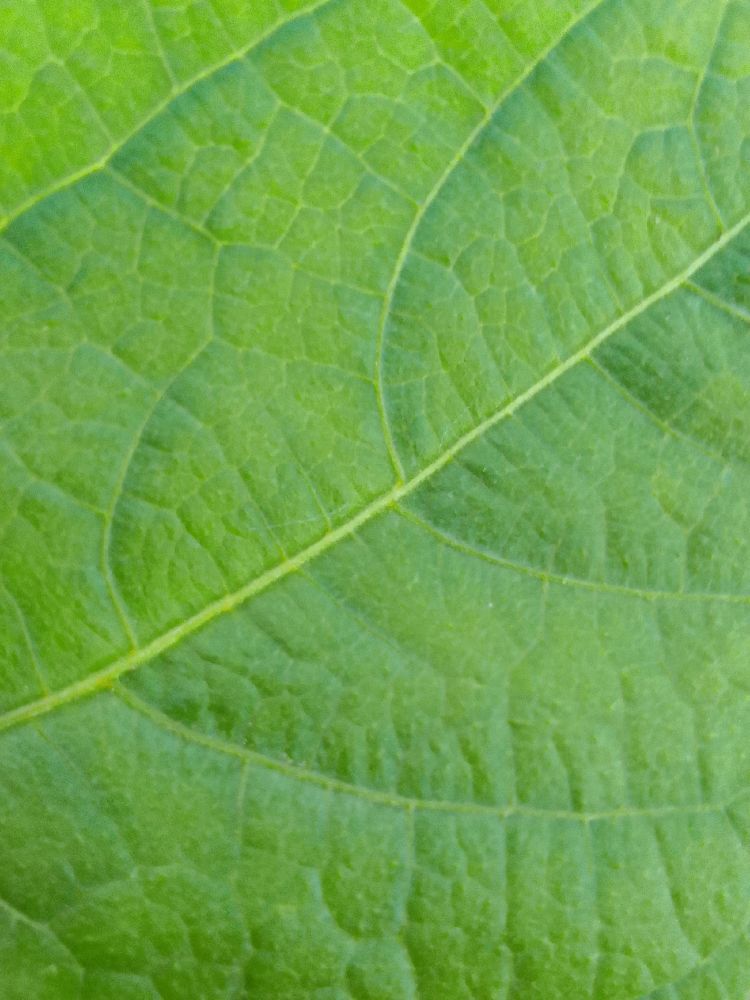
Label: healthy